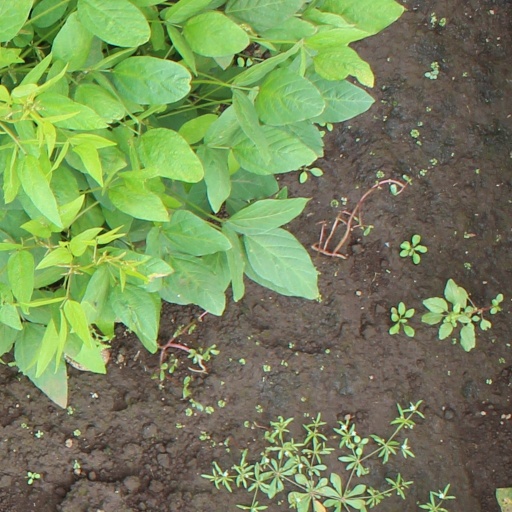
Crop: soybean